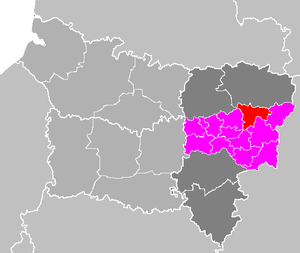
Le canton de Marle est une division administrative française située dans le département de l'Aisne et la région Hauts-de-France.